Tarn-et-Garonne's 1st constituency

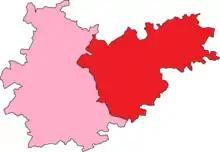
Tarn-et-Garonne's 1st Constituency shown within the Tarn-et-Garonne

The 1st constituency of the Tarn-et-Garonne (French: "Première circonscription de Tarn-et-Garonne") is a French legislative constituency in Tarn-et-Garonne "département".